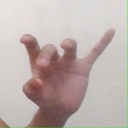
अक्षर: ओ